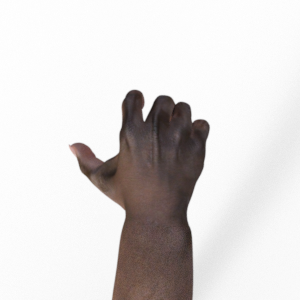
Label: rock